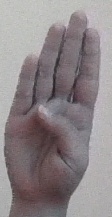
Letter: kaaf